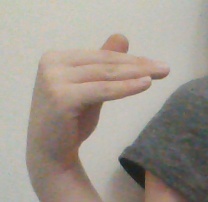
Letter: khaa